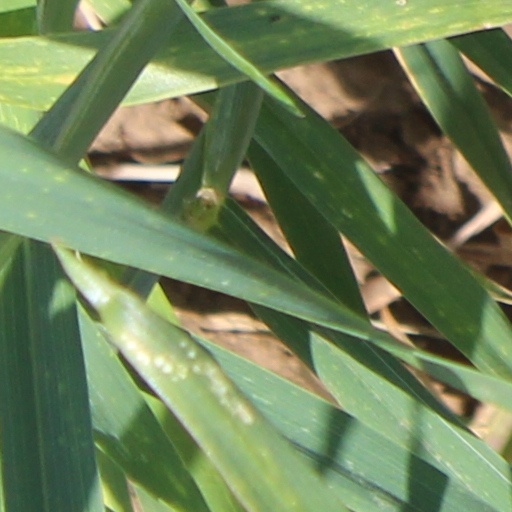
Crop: wheat